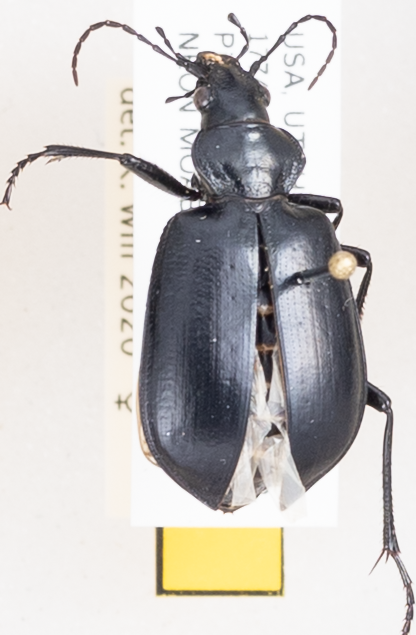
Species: Calosoma sponsa
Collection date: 2019-06-11
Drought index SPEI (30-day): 1.348
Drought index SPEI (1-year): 0.45
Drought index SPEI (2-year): -0.944